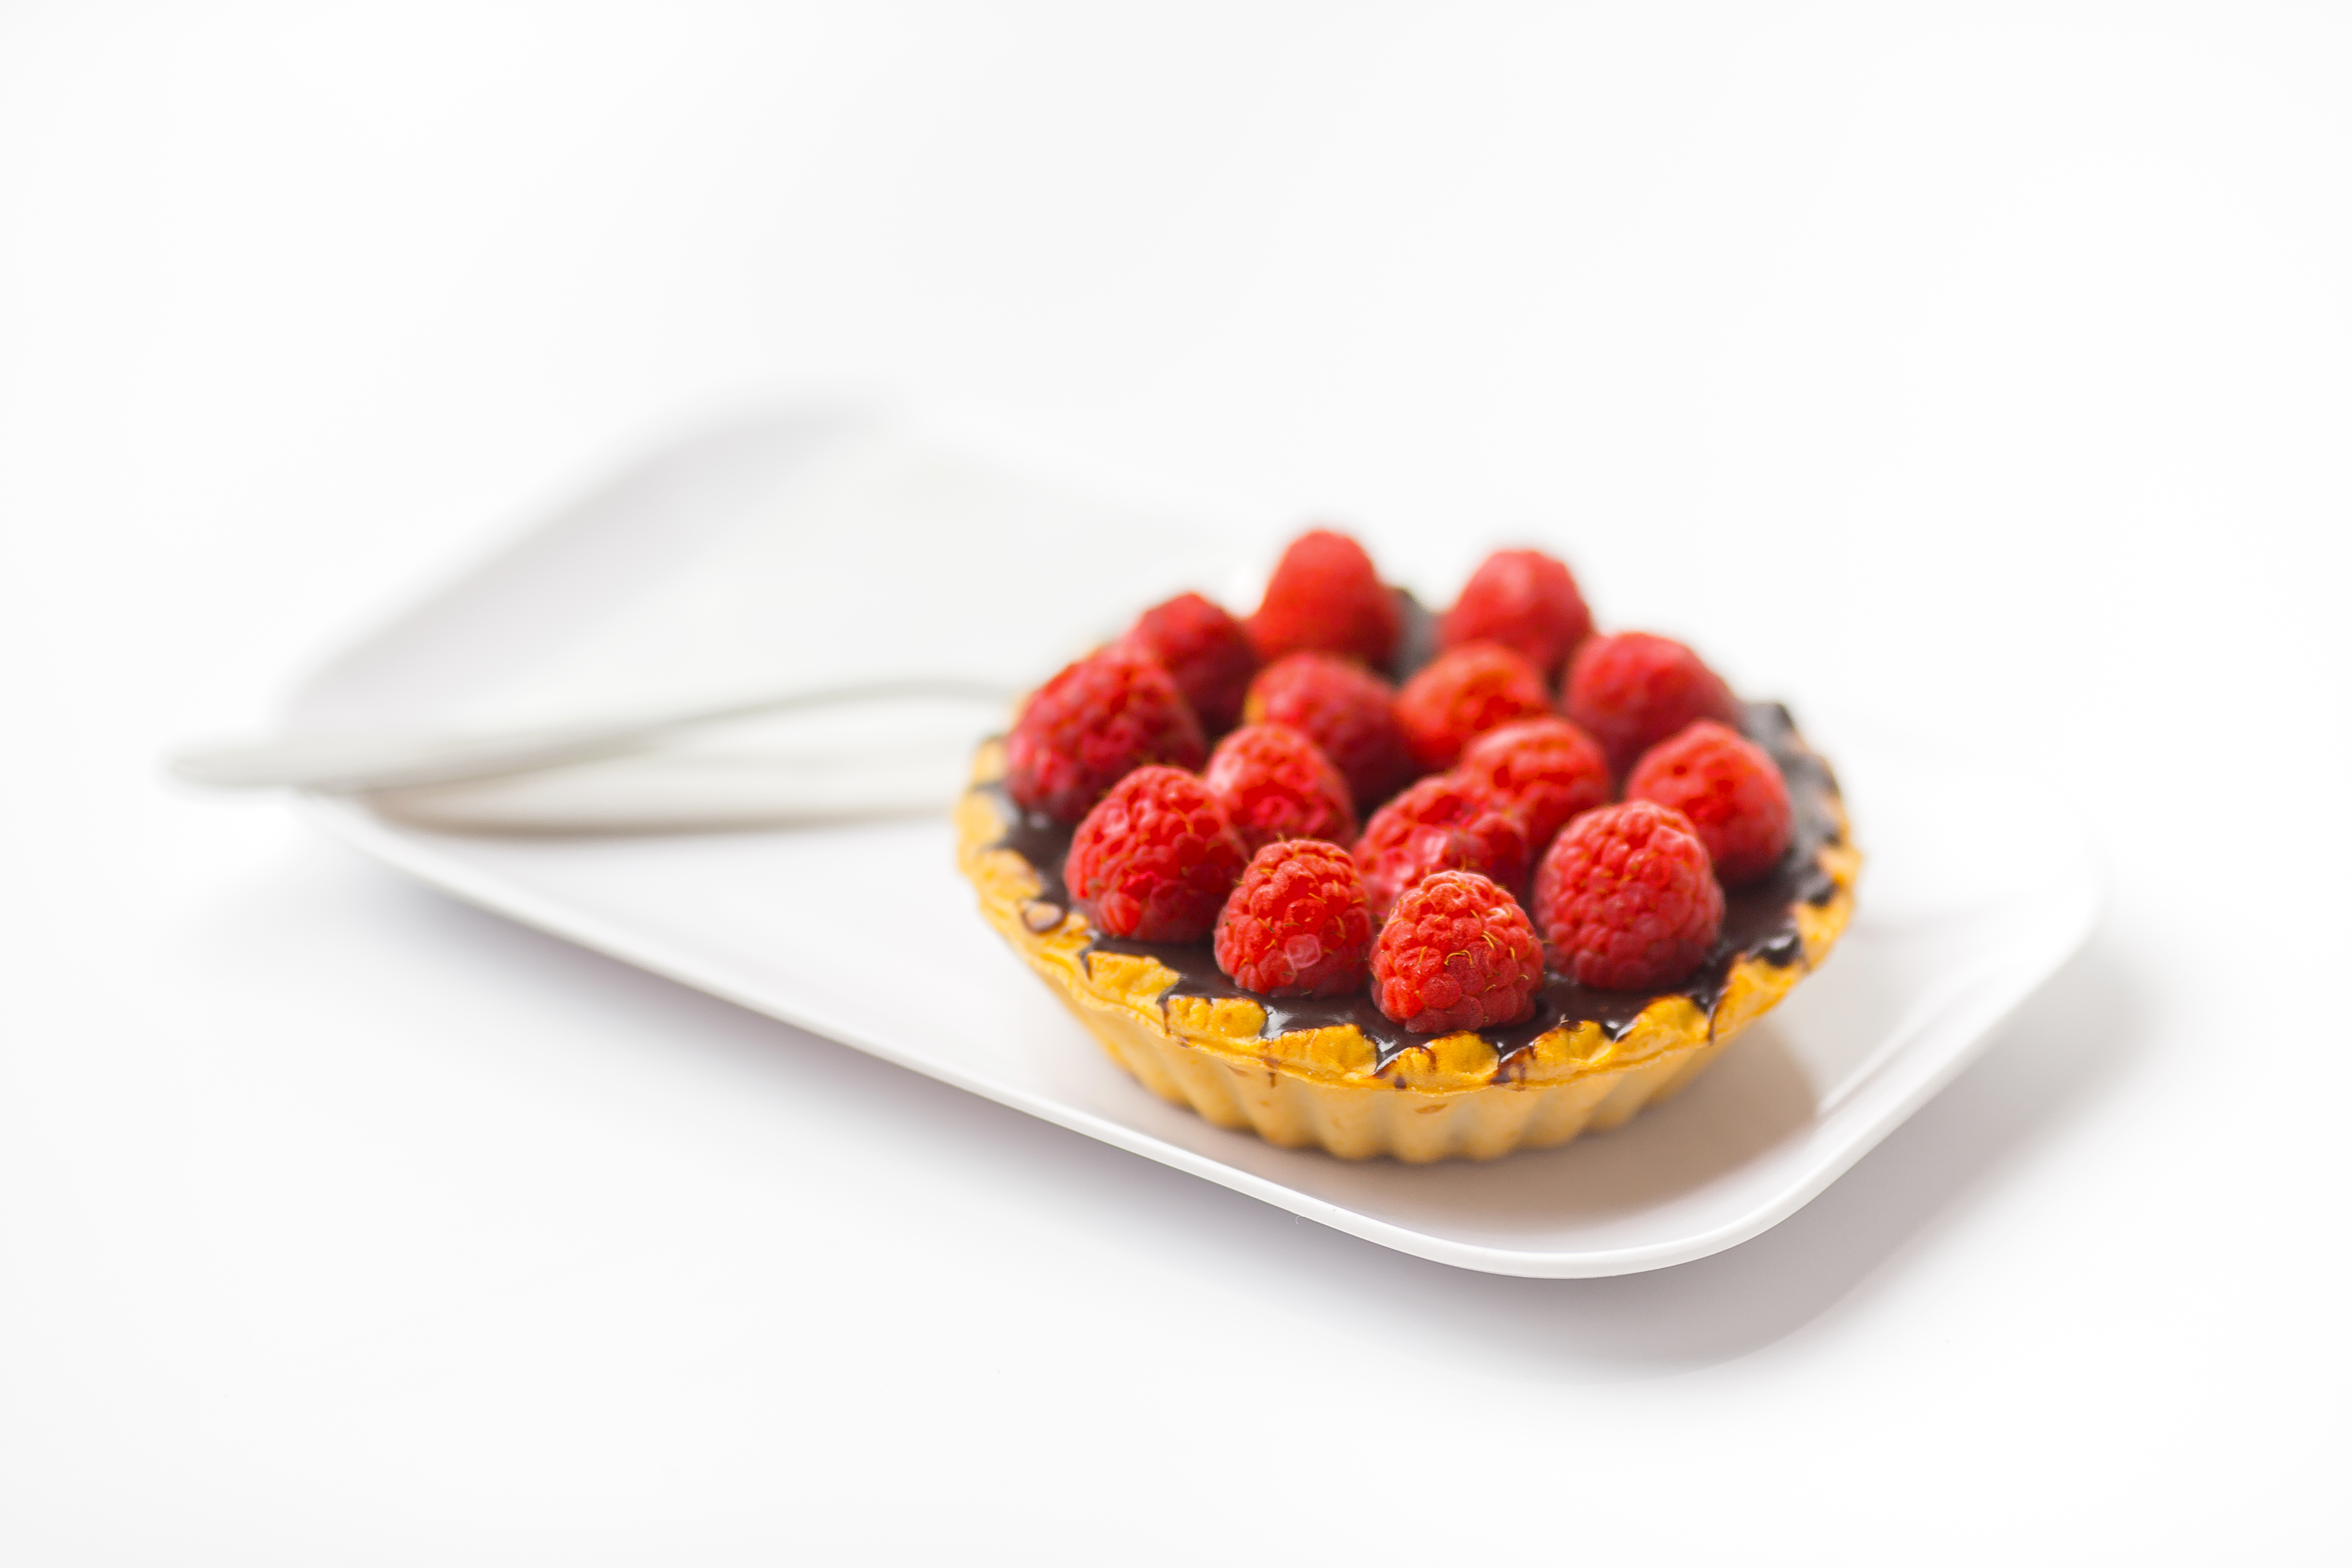
plant, raspberry, fruit, berry, heart, meal, food, produce, plate, breakfast, dessert, strawberry, berries, sweets, raspberries, fruits, tart, strawberries, flavor